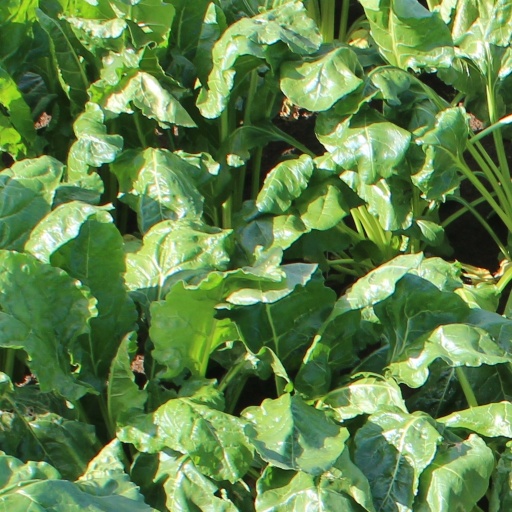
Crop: sugar beet